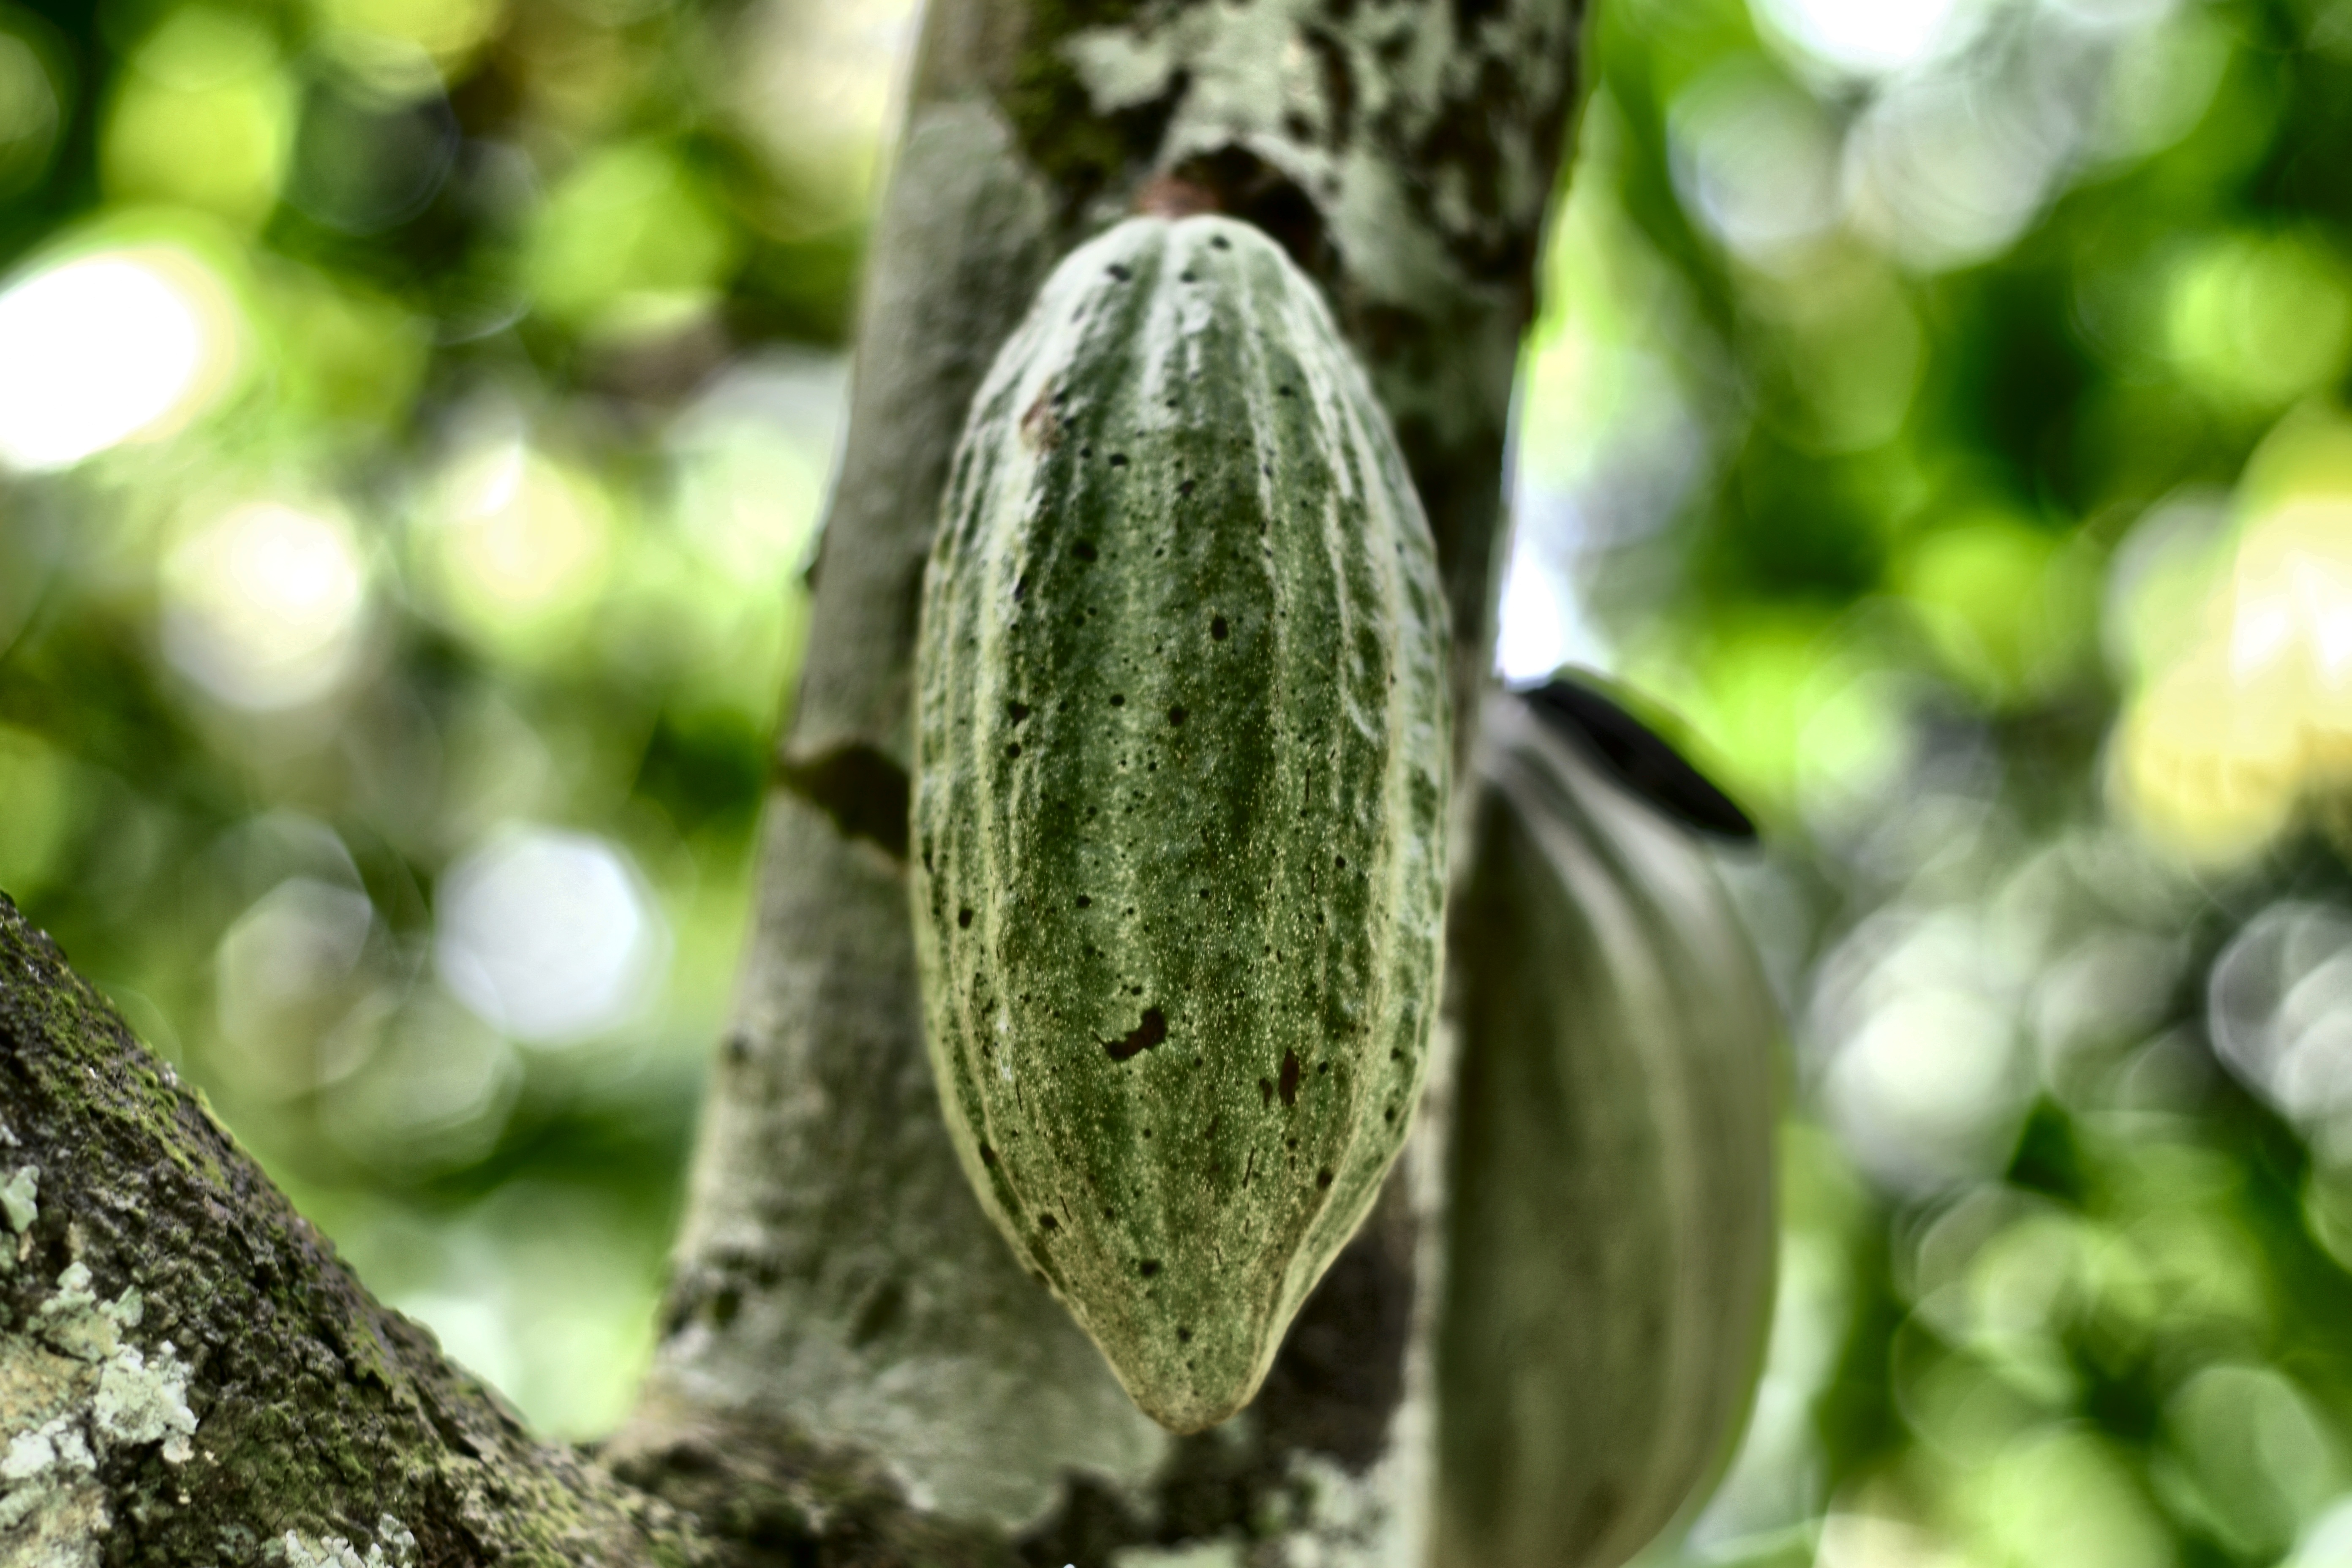
Maturity: unmature
Variety: Angoleta